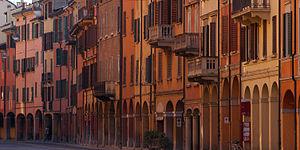
Les arcades de Bologne représentent un patrimoine architectural et culturel important pour la ville et en sont un symbole avec les nombreuses tours. Il n'y a pas d'autre ville au monde qui ait autant d'arcades que Bologne : toutes ensemble, les arcades mesurent plus de 38 kilomètres de longueur uniquement dans le centre historique, qui atteignent 53 km en comptant celles à l'extérieur de la ville. En raison de leur importance artistique et culturelle, les arcades bolognaises sont un bien culturel italien candidat au patrimoine mondial de l'UNESCO.
Cet article recense les sites inscrits au patrimoine mondial en Italie.